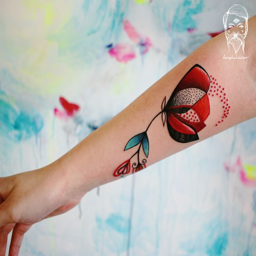
so beautiful for a tattoo .